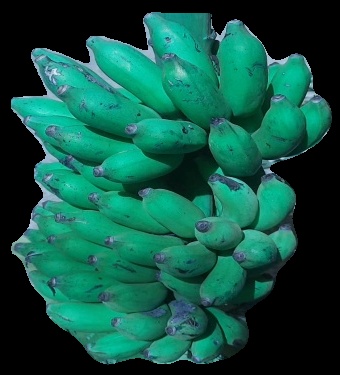
Variety: elakki-bale
Grade: grade3